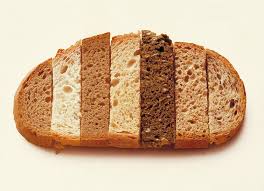
Label: trash